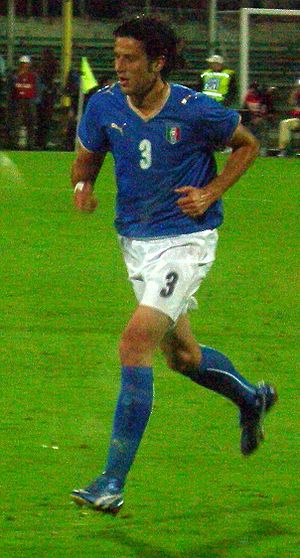
Fabio Grosso
Fabio Grosso er en tidligere italiensk fodboldspiller og nuværende manager for Juventus II, som senest spillede i den italienske klub Juventus. Han spiller dog ikke mere, da han er blevet pensioneret fra fodbold. Fabio Grosso er kendt for sit offensive spil på venstre back/venstre wing, som også er hans favoritplads på en fodboldbane.